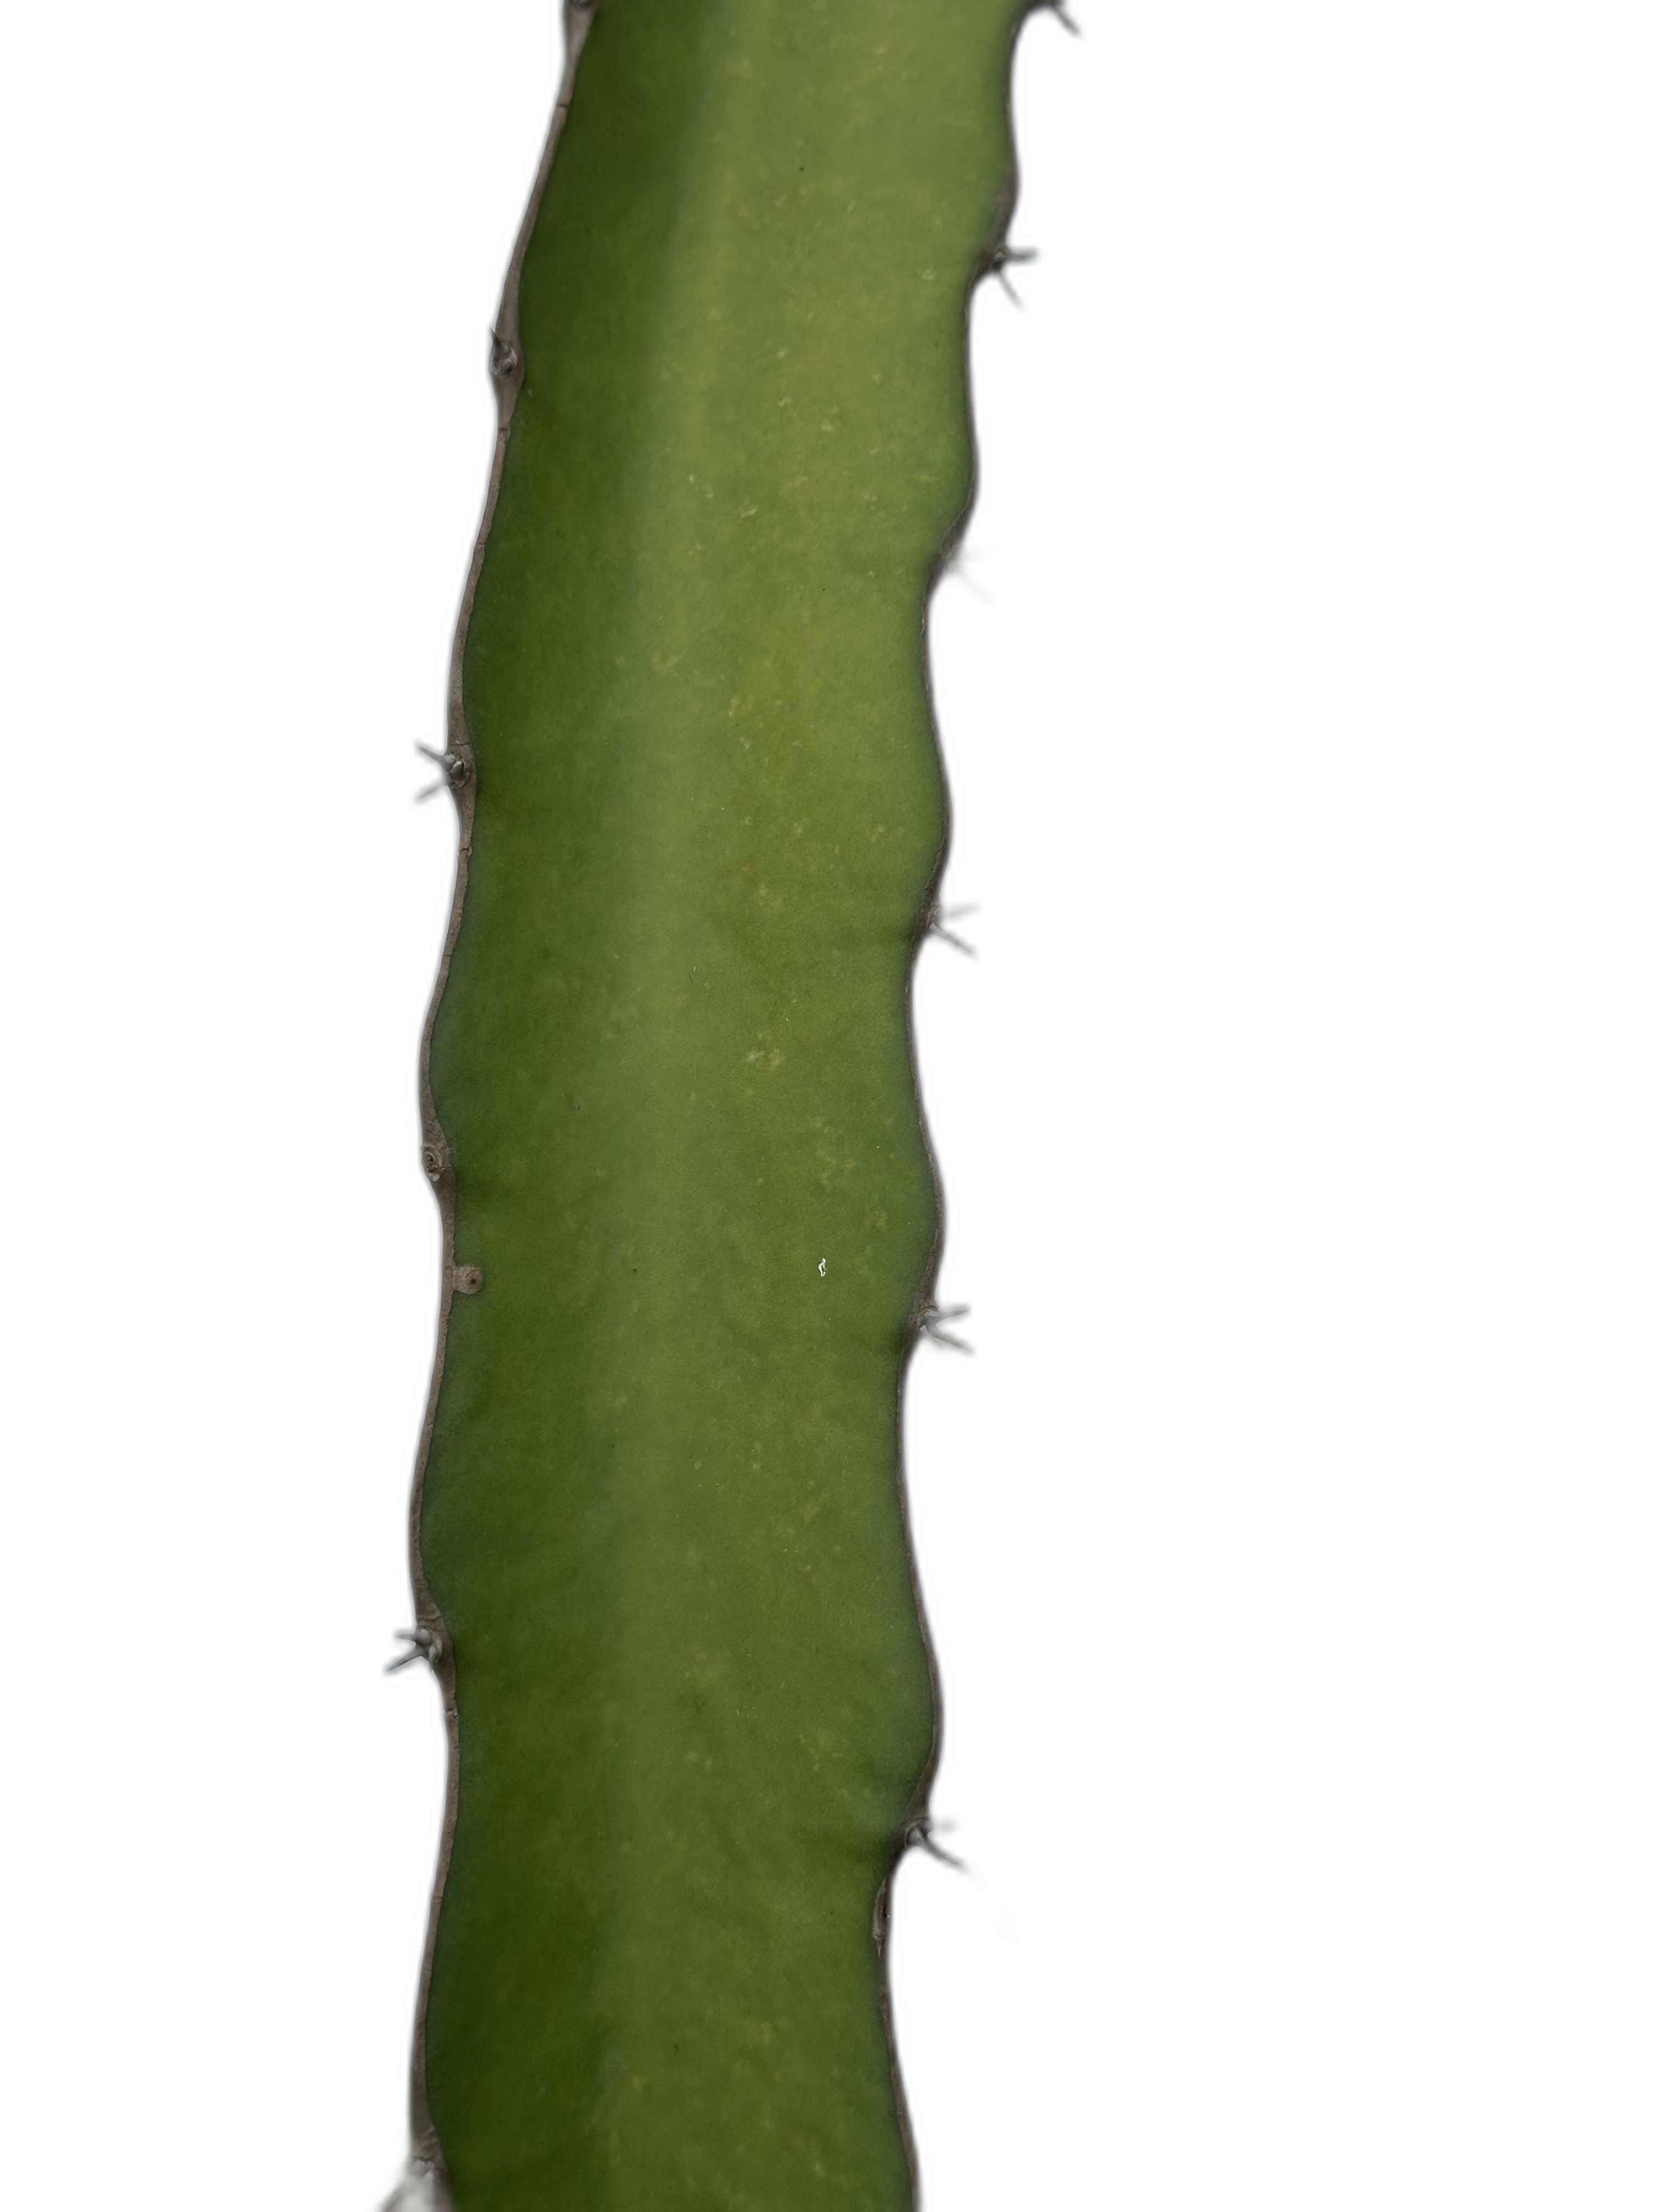
Label: Good leaf